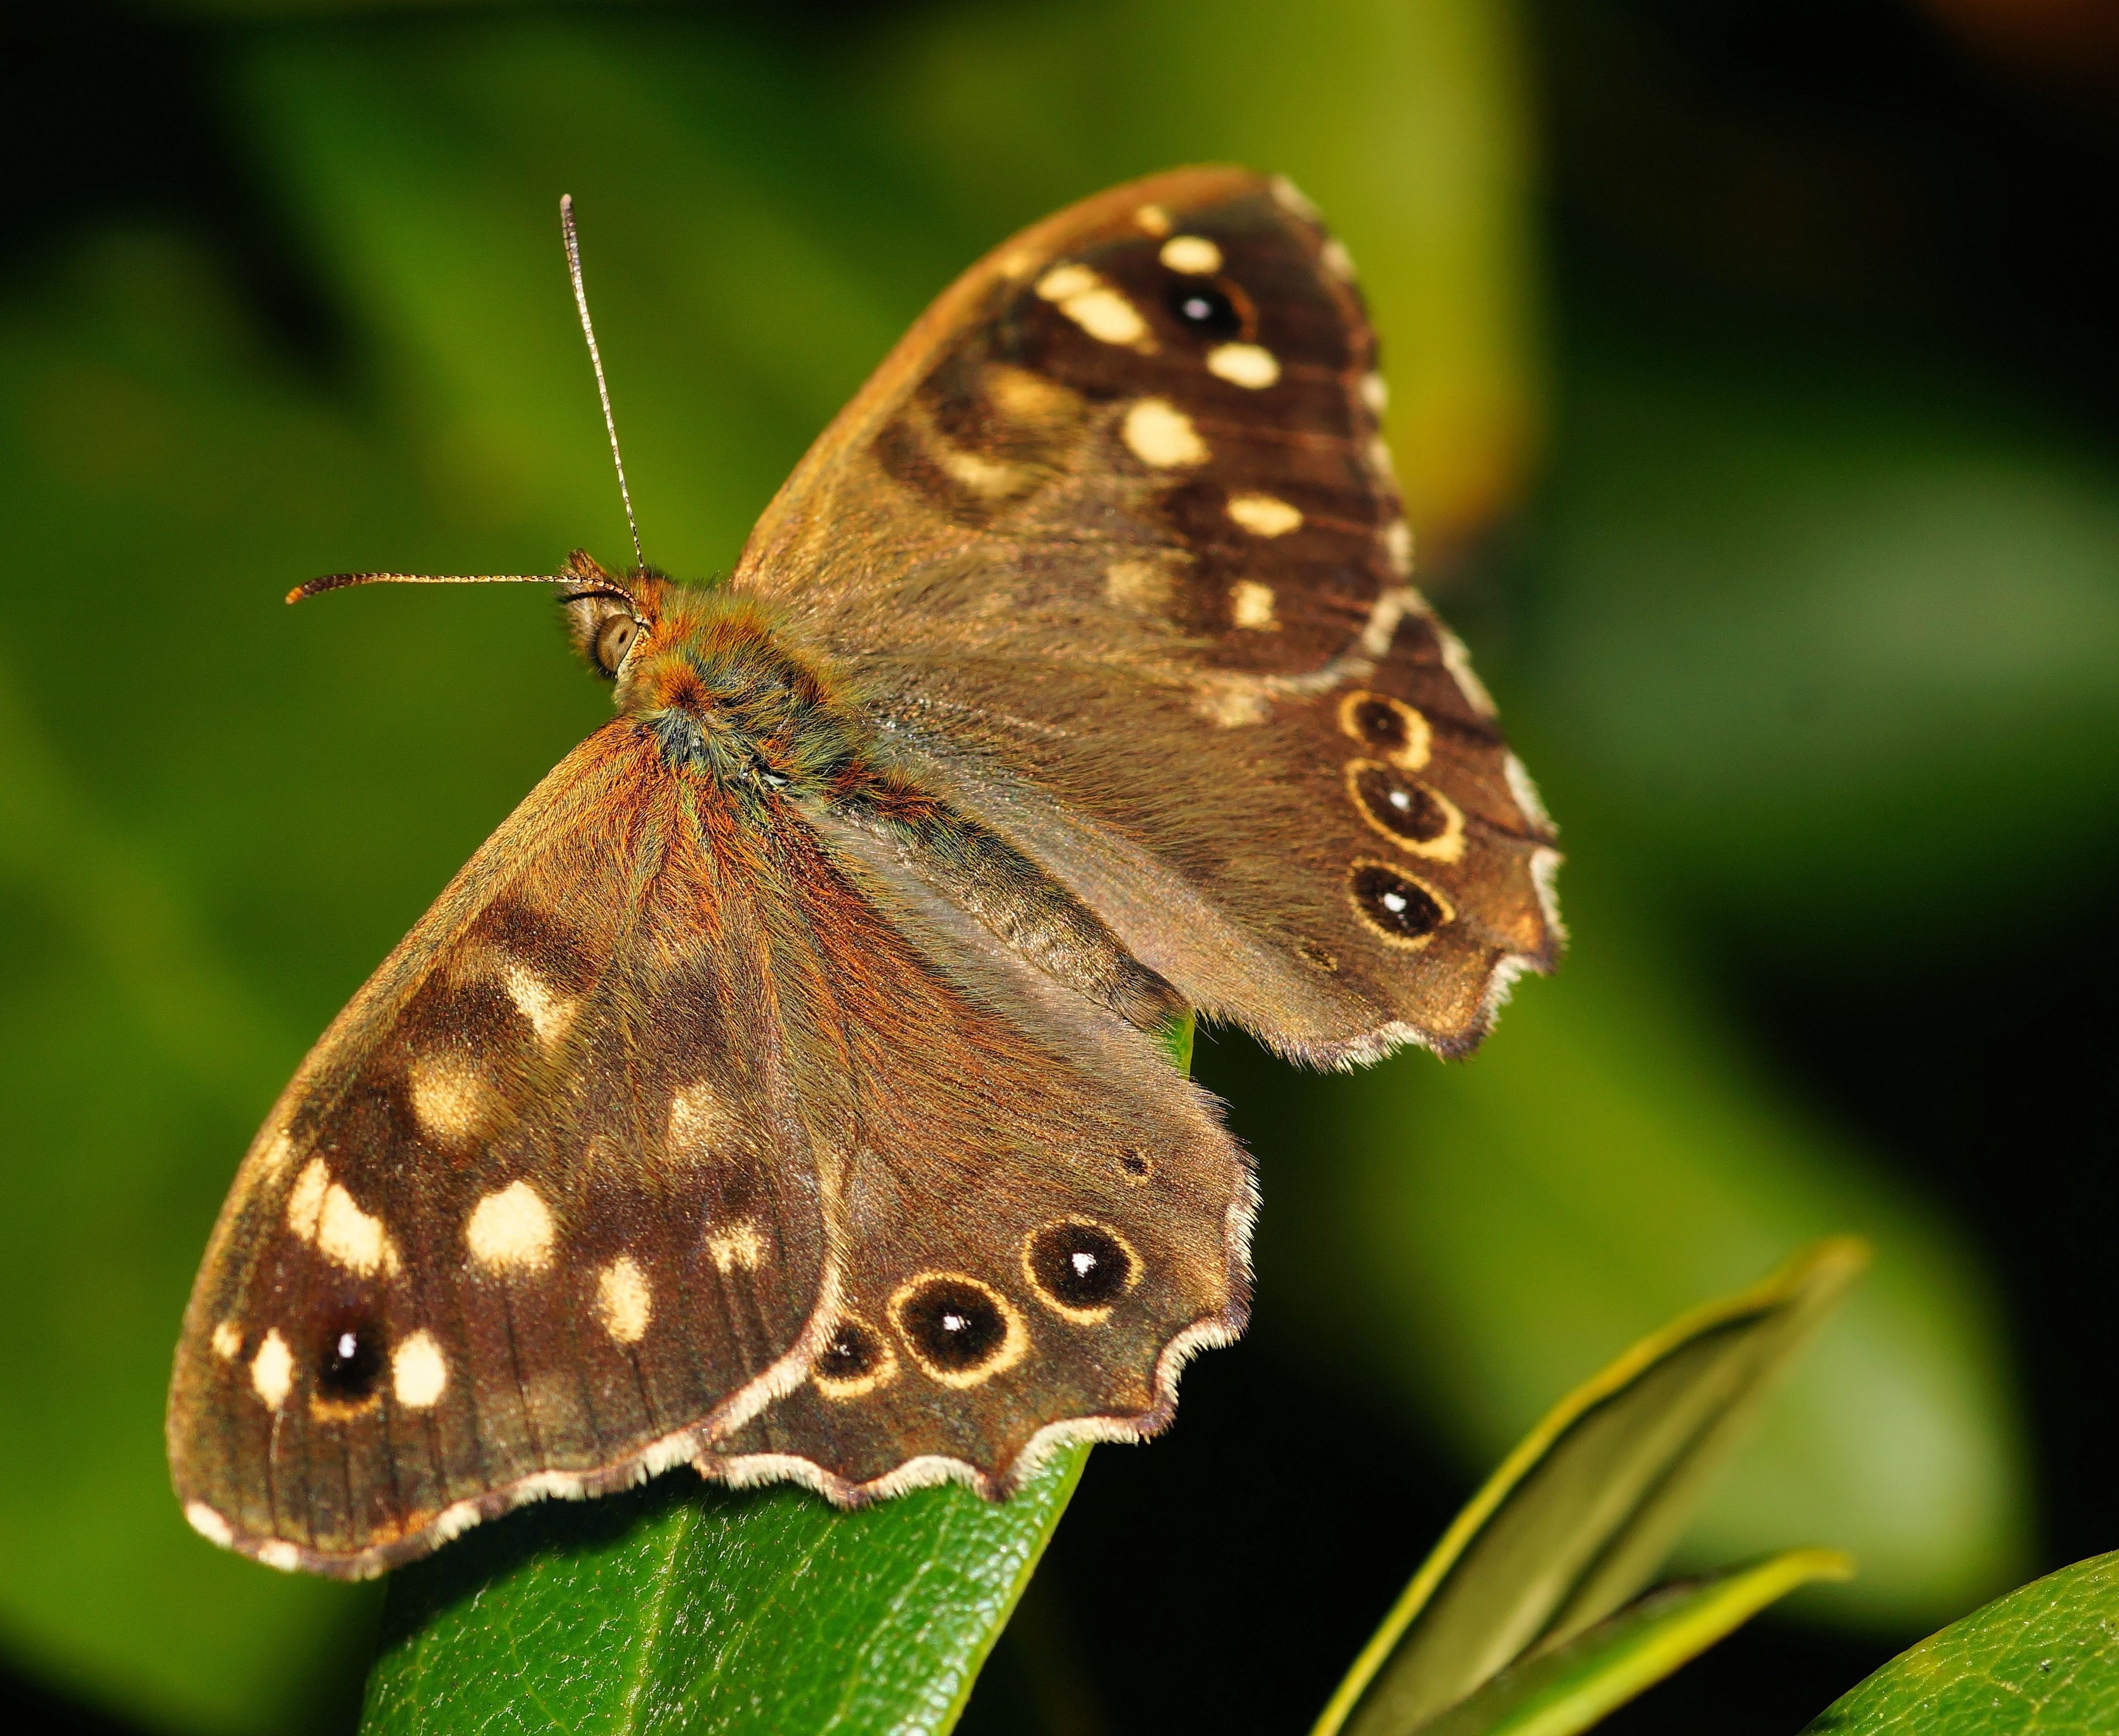
moths and butterflies, butterfly, insect, Cynthia subgenus, Speckled wood butterfly, invertebrate, brush footed butterfly, Pararge, moth, pollinator, macro photography, ringlet, arthropod, Hackberry Emperor, Hamearis lucina, riodinidae, organism, lycaenid, wildlife